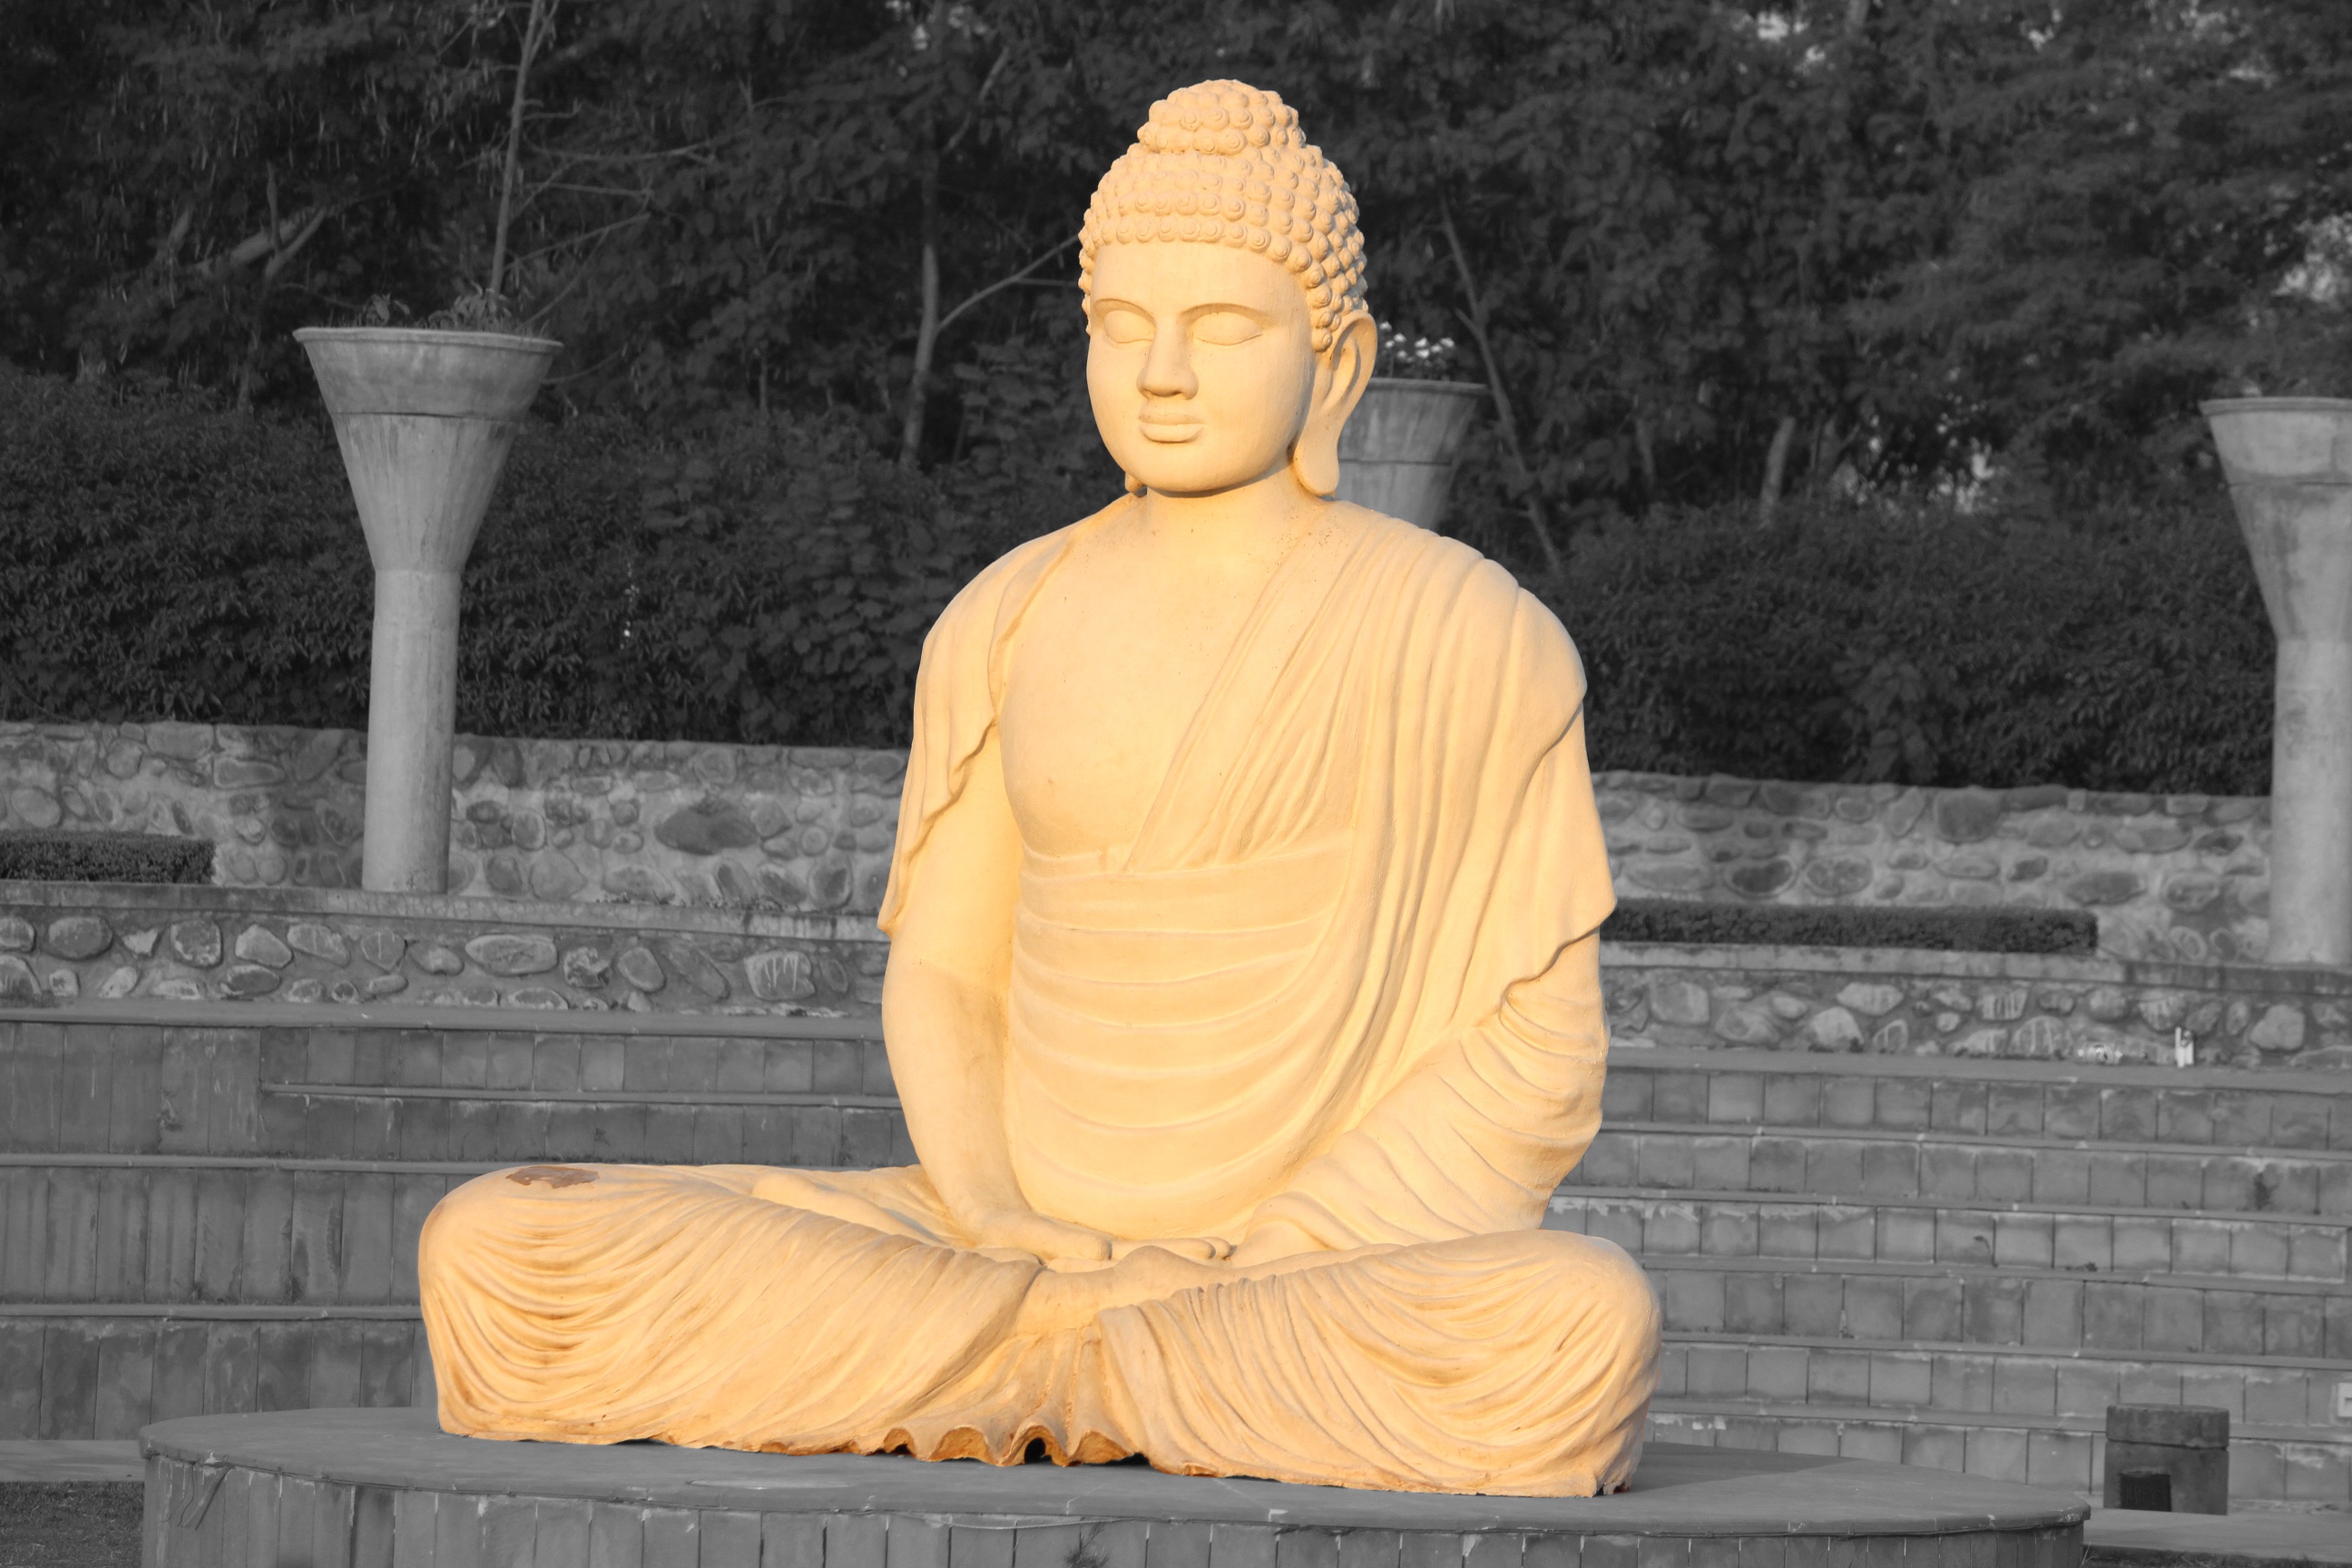
budha, god, buddha, religion, buddhism, asia, religious, meditation, statue, spiritual, sculpture, culture, buddhist, face, zen, pray, faith, peace, oriental, temple, decoration, budda, gold, worship, symbol, ancient, calm, thailand, prayer, golden, spirituality, wisdom, monument, head, meditate